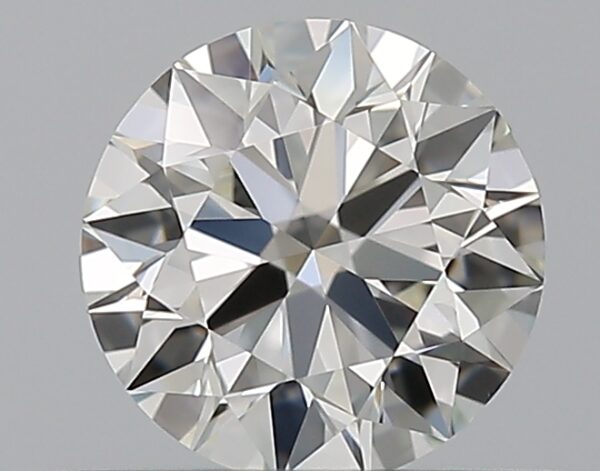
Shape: round
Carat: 0.5
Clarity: VVS1
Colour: H
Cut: EX
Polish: EX
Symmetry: EX
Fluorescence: N
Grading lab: GIA
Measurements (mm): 5.04 x 5.08 x 3.14